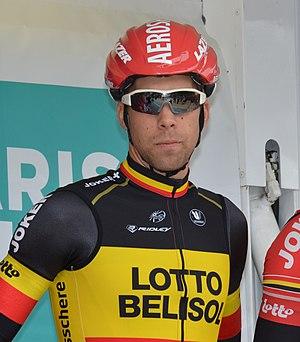
Jens Debusschere lors du Paris-Tours 2014
Jens Debusschere est un coureur cycliste belge né le 28 août 1989 à Roulers. Il est membre de l'équipe B&B Hotels-Vital Concept et a commencé sa carrière professionnelle en 2011. Il est notamment devenu champion de Belgique en 2014.